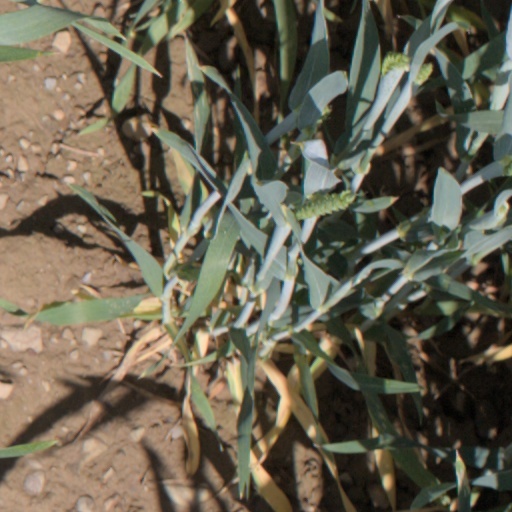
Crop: wheat